James E. Gunn

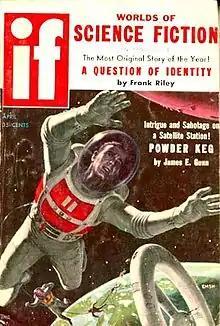
Gunn's novelette "<a href="https%3A//archive.org/stream/1958-04_IF%23page/n5/mode/2up">Powder Keg

James Edwin Gunn (July 12, 1923 – December 23, 2020) was an American science fiction writer, editor, scholar, and anthologist. His work as an editor of anthologies includes the six-volume "Road to Science Fiction" series. He won the Hugo Award for "Best Related Work" in 1983 for a book about author Isaac Asimov, and he won or was nominated for several other awards for his non-fiction works in the field of science fiction studies. The Science Fiction and Fantasy Writers of America made him its 24th Grand Master in 2007, and he was inducted by the Science Fiction and Fantasy Hall of Fame in 2015. His novel "The Immortals" was adapted into a 1970–71 TV series starring Christopher George.